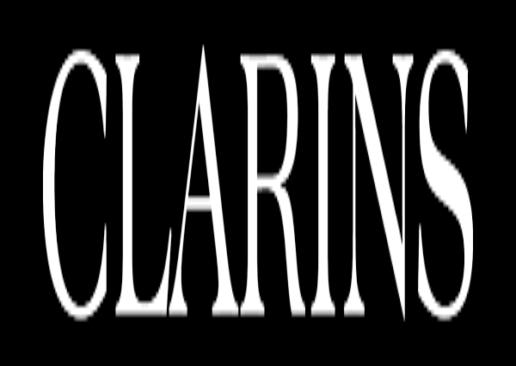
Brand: clarins
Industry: Necessities